List of Hungarian submissions for the Academy Award for Best International Feature Film

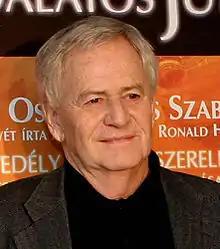
István Szabó directed Hungary's first film to win the award, "Mephisto" (1981).

Every year, each country is invited by the Academy of Motion Picture Arts and Sciences to submit its best film for the Academy Award for Best Foreign Language Film. The Foreign Language Film Award Committee oversees the process and reviews all the submitted films. Following this, they vote via secret ballot to determine the five nominees for the award. Below is a list of the films that have been submitted by Hungary for review by the Academy for the award.